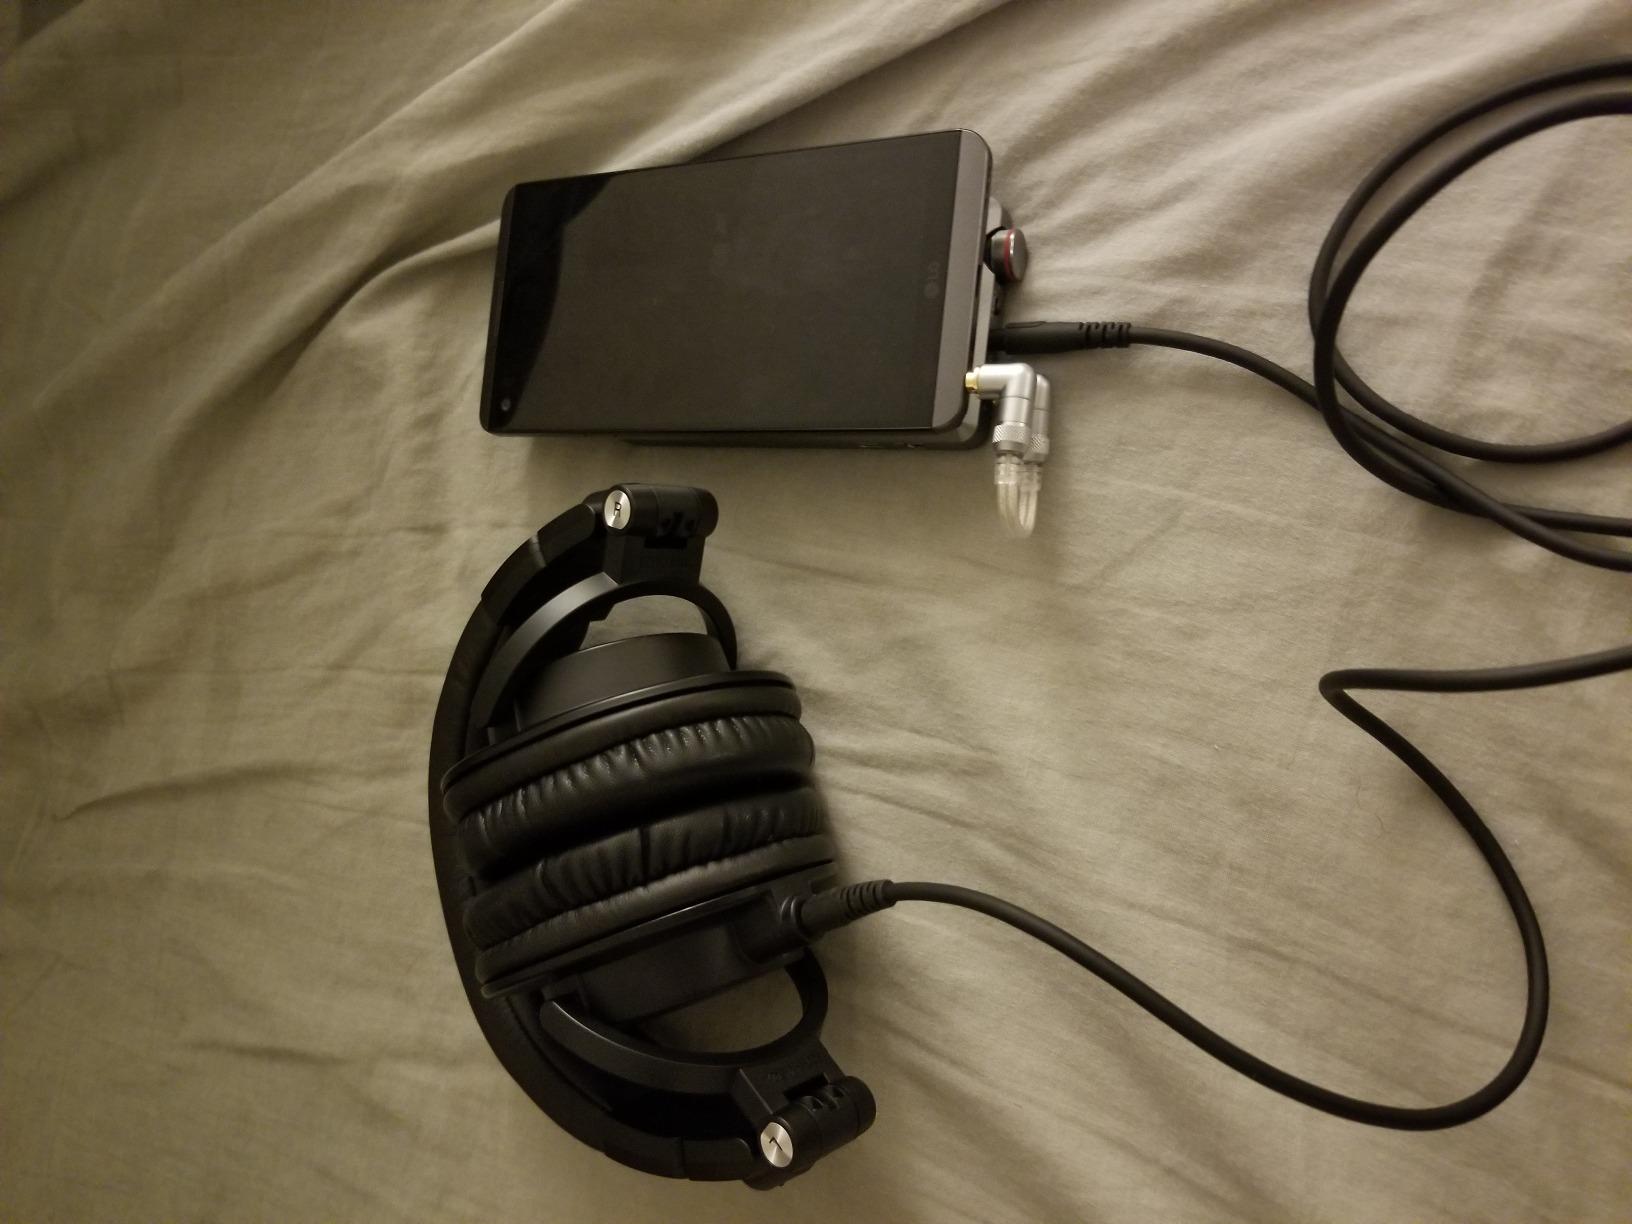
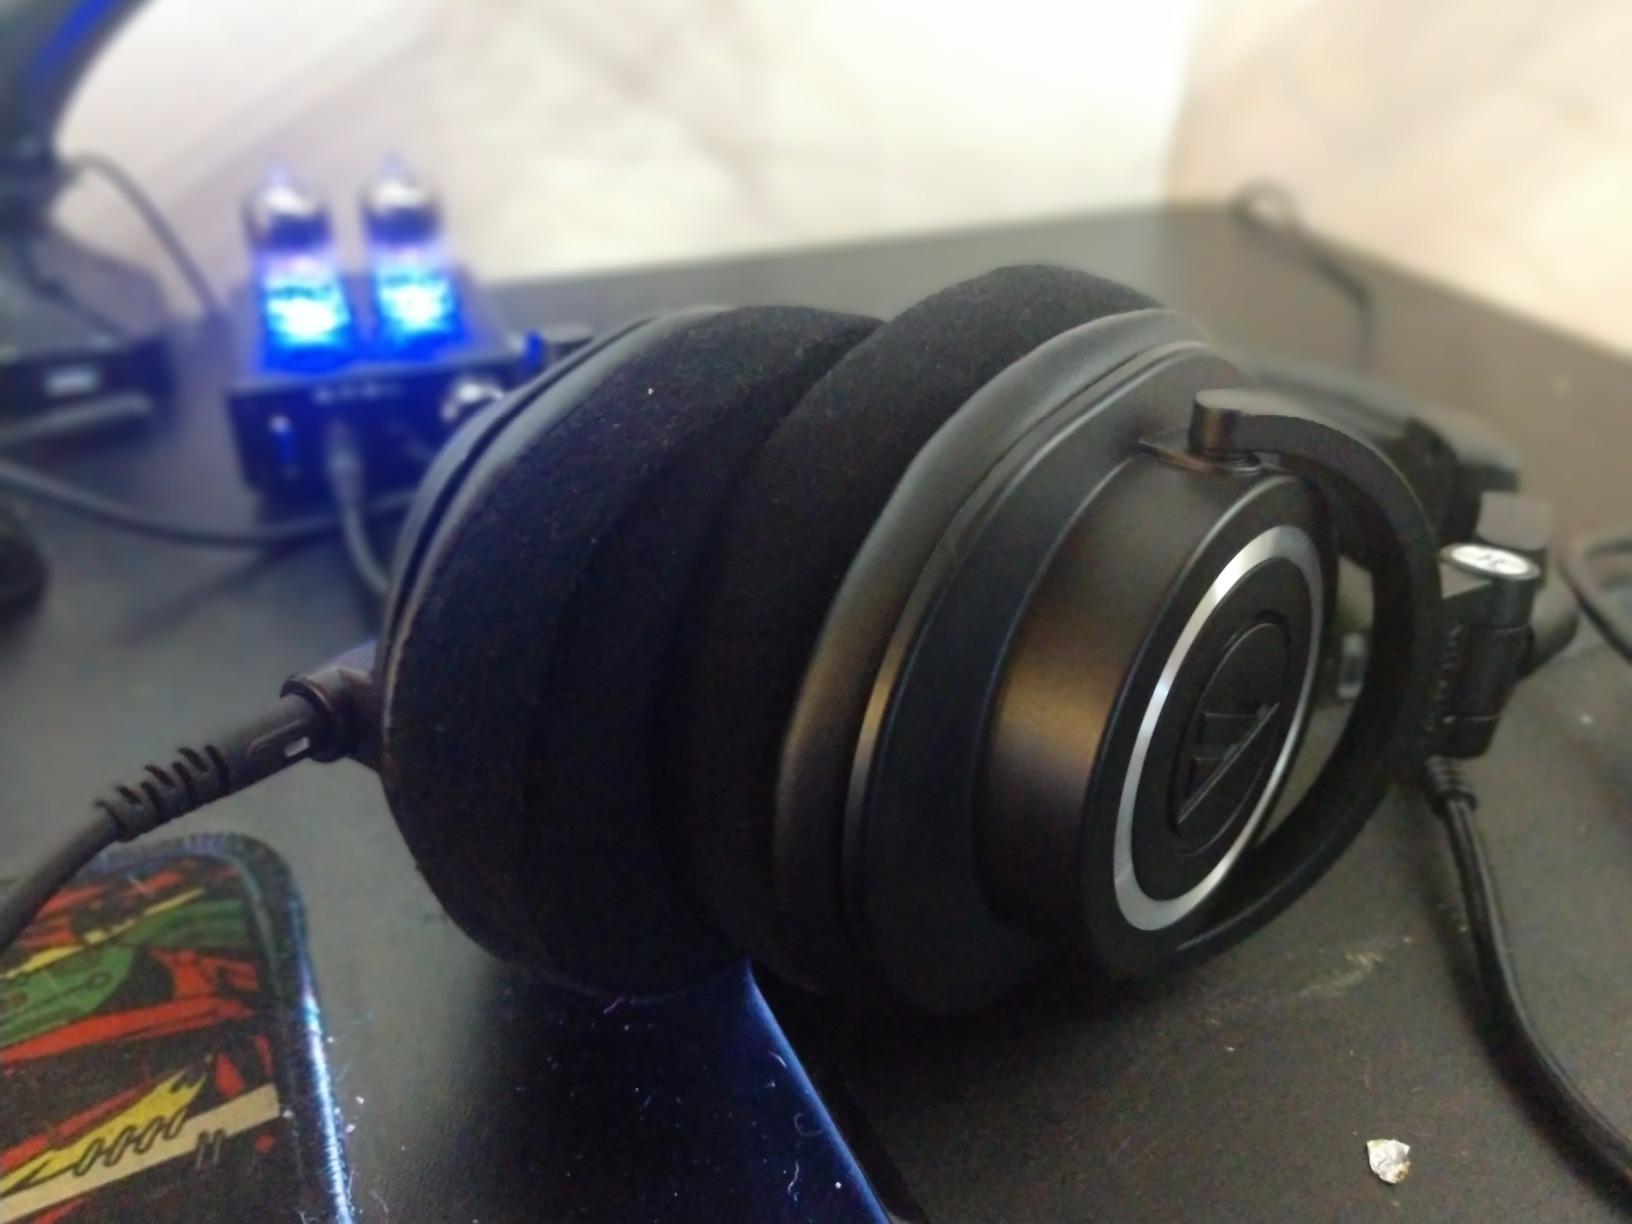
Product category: headphones
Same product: yes